World Water Monitoring Day

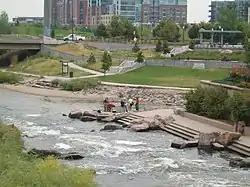
Students in Denver, Colorado conduct monitoring on the South Platte River with Environmental Protection Agency staff on World Water Monitoring Day in 2009

World Water Monitoring Day was an international day established in 2003 by America's Clean Water Foundation (ACWF) as a global educational outreach program. The program, subsequently named the "World Water Monitoring Challenge" and "EarthEcho Water Challenge," aims to build public awareness and involvement in protecting water resources around the world by empowering citizens to carry out basic monitoring of their local water bodies. Roberta (Robbi) Savage, ACWF's president and CEO created WWMD, and Edward Moyer was the first WWMD Coordinator.